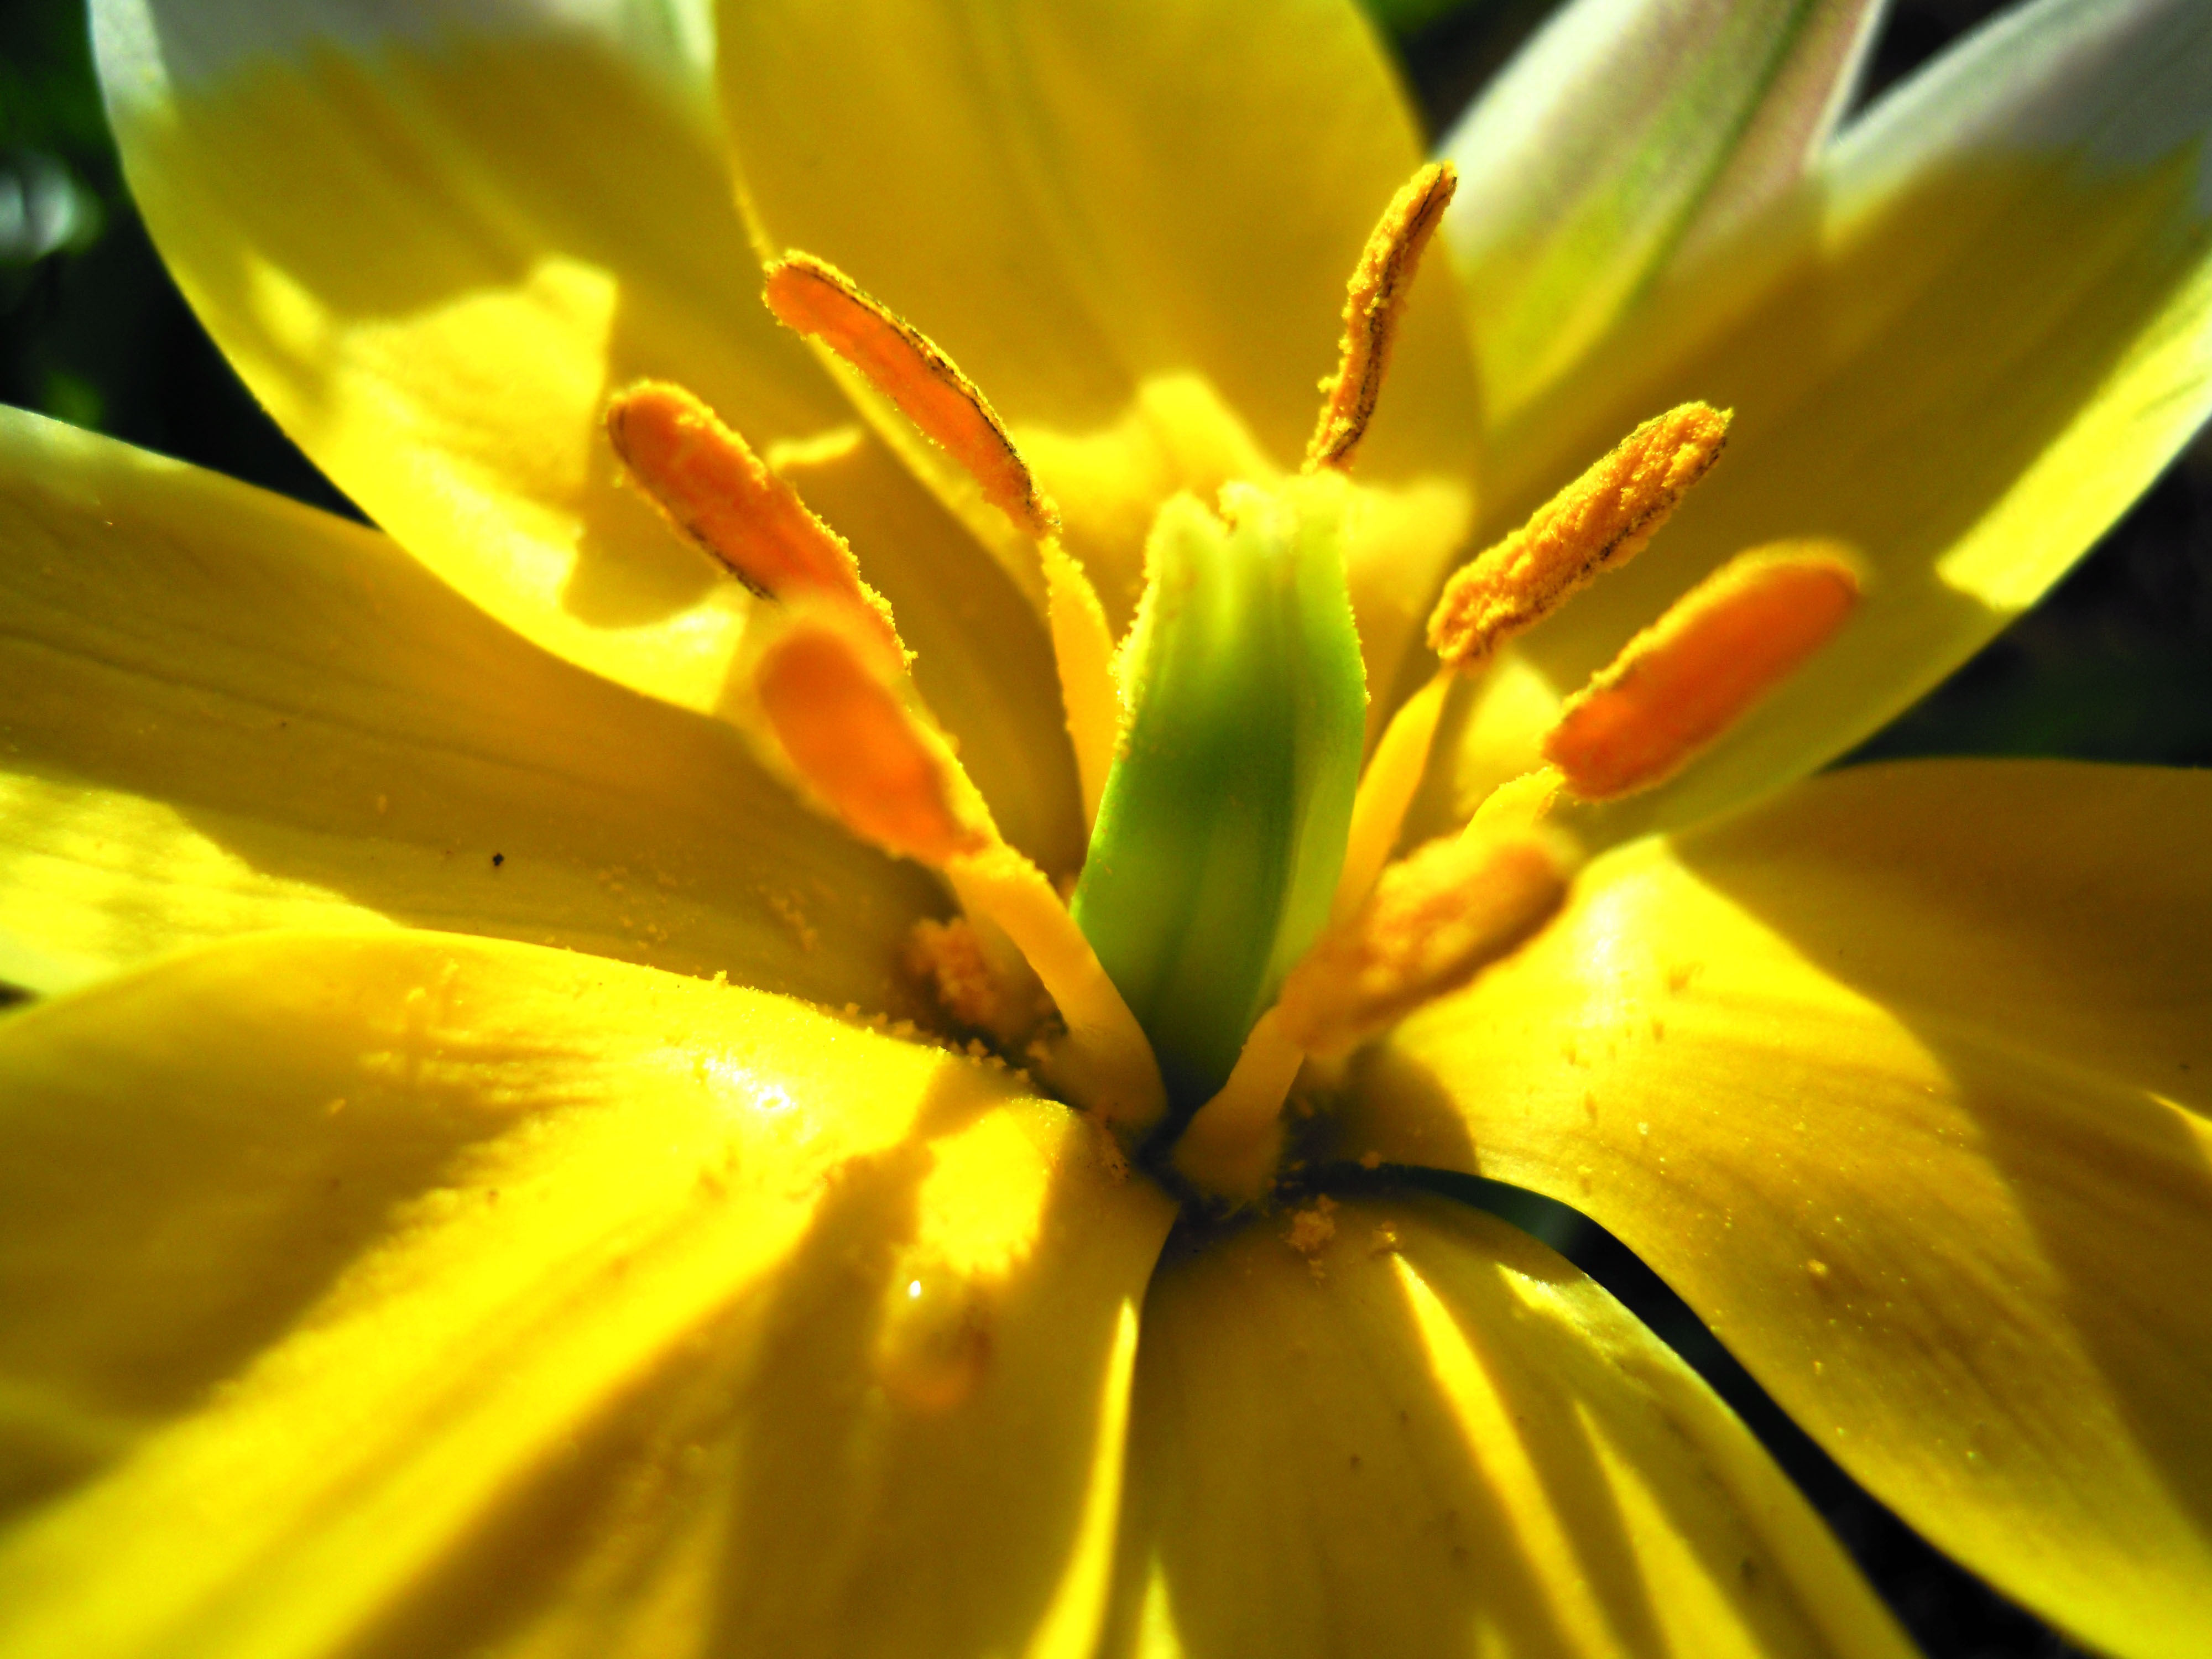
blossom, plant, photography, sunlight, flower, petal, botany, yellow, flora, wildflower, close up, lily, macro photography, flowering plant, plant stem, land plant